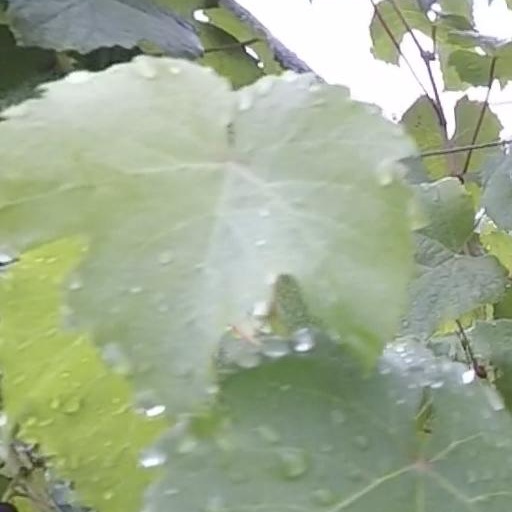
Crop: grape